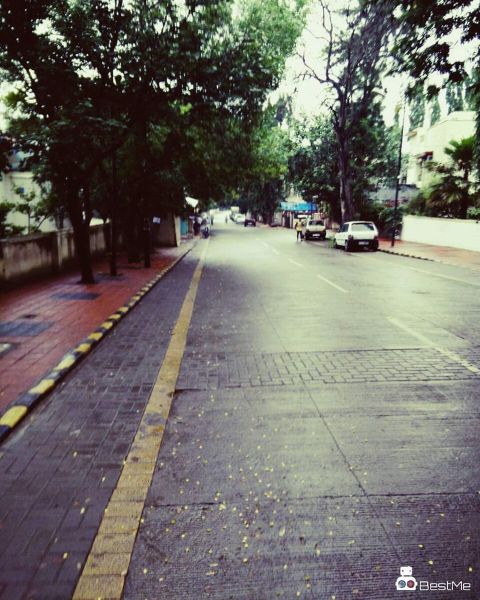
Road surface condition: dry